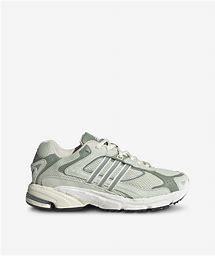
Brand: Adidas
Model: Response Cl